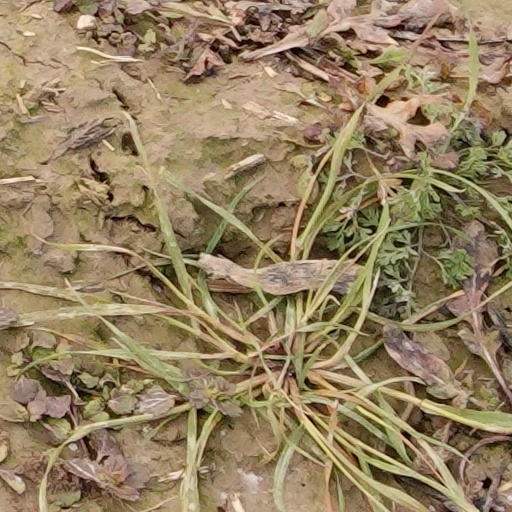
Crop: wheat